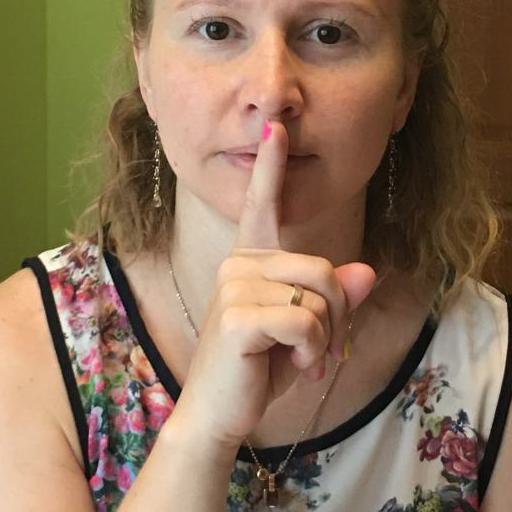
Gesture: mute